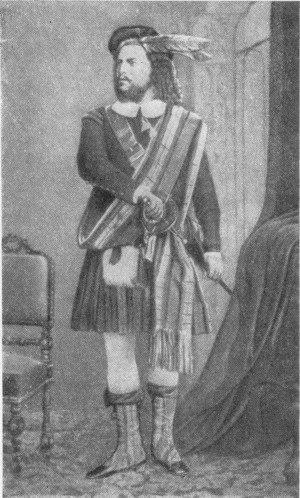
Ivan Alexandrovitch Melnikov est un chanteur d'opéra russe ayant une voix de baryton.